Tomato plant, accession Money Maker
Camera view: tilt-top (135 deg); turntable rotation: 90 degrees
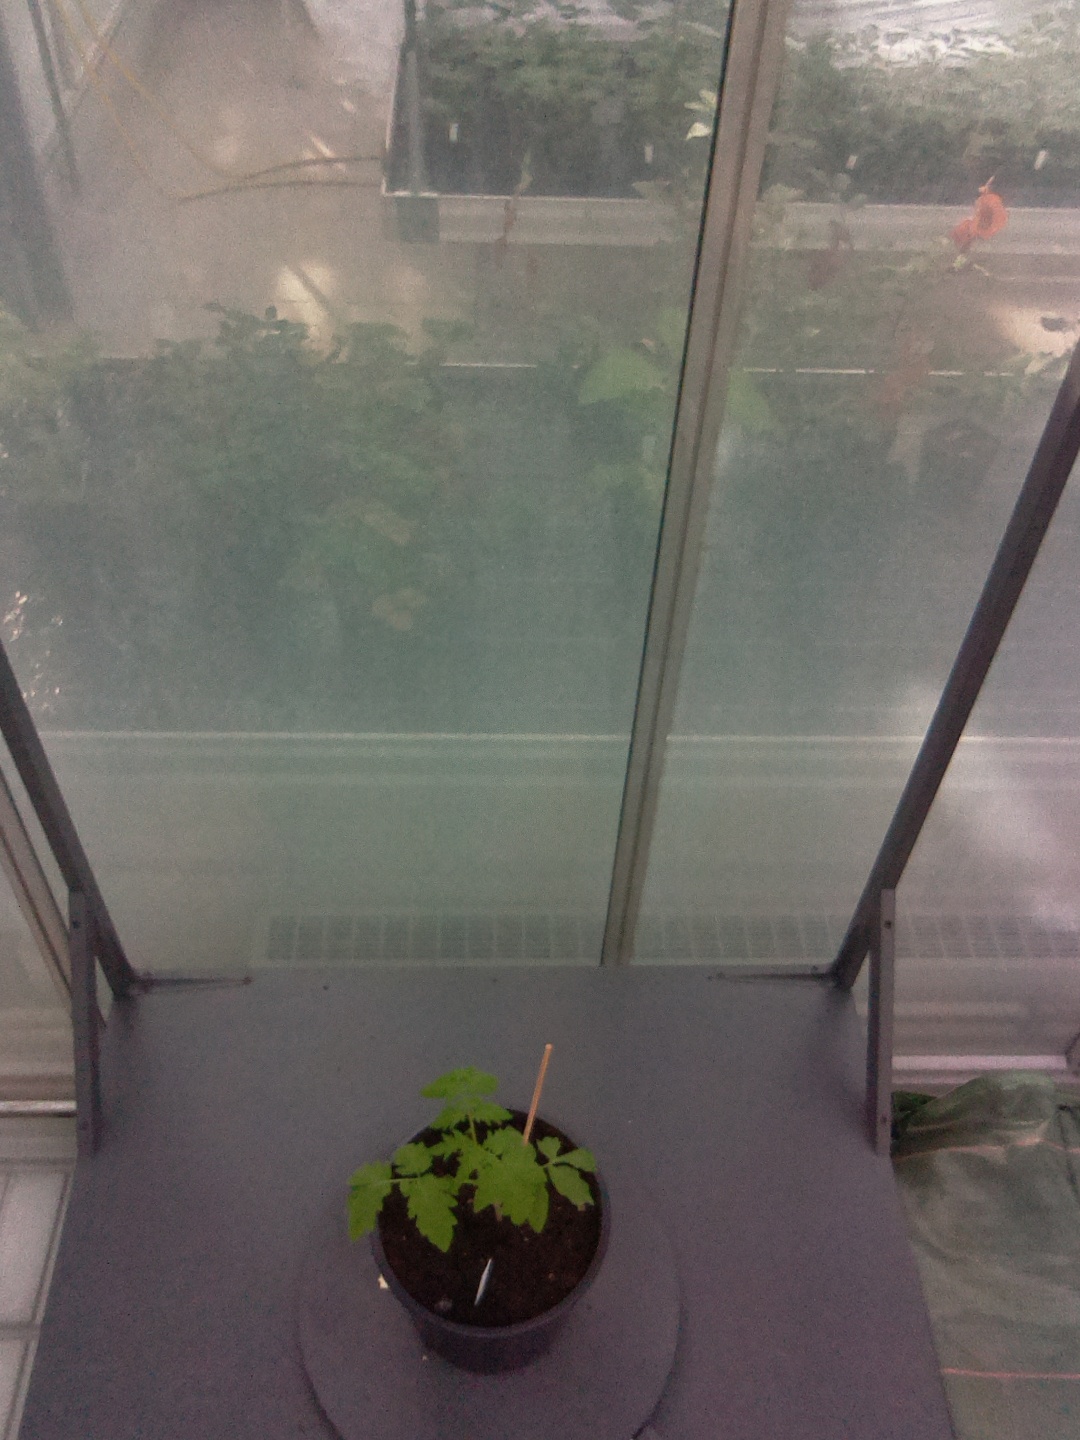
BBCH growth stage 13: 6 of true leaves visible